Colyer, Pennsylvania

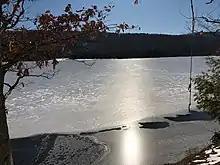
Colyer Lake in winter

Colyer is a small unincorporated community south of the borough of Centre Hall in central Potter Township, Centre County, Pennsylvania, United States.